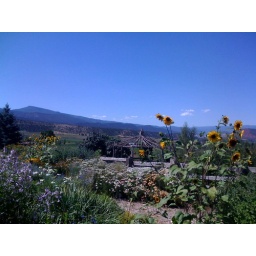
The view from flying dog ranch in Carbondale CO